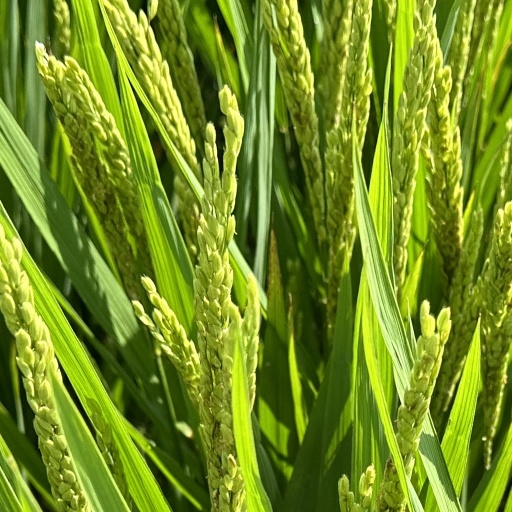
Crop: rice